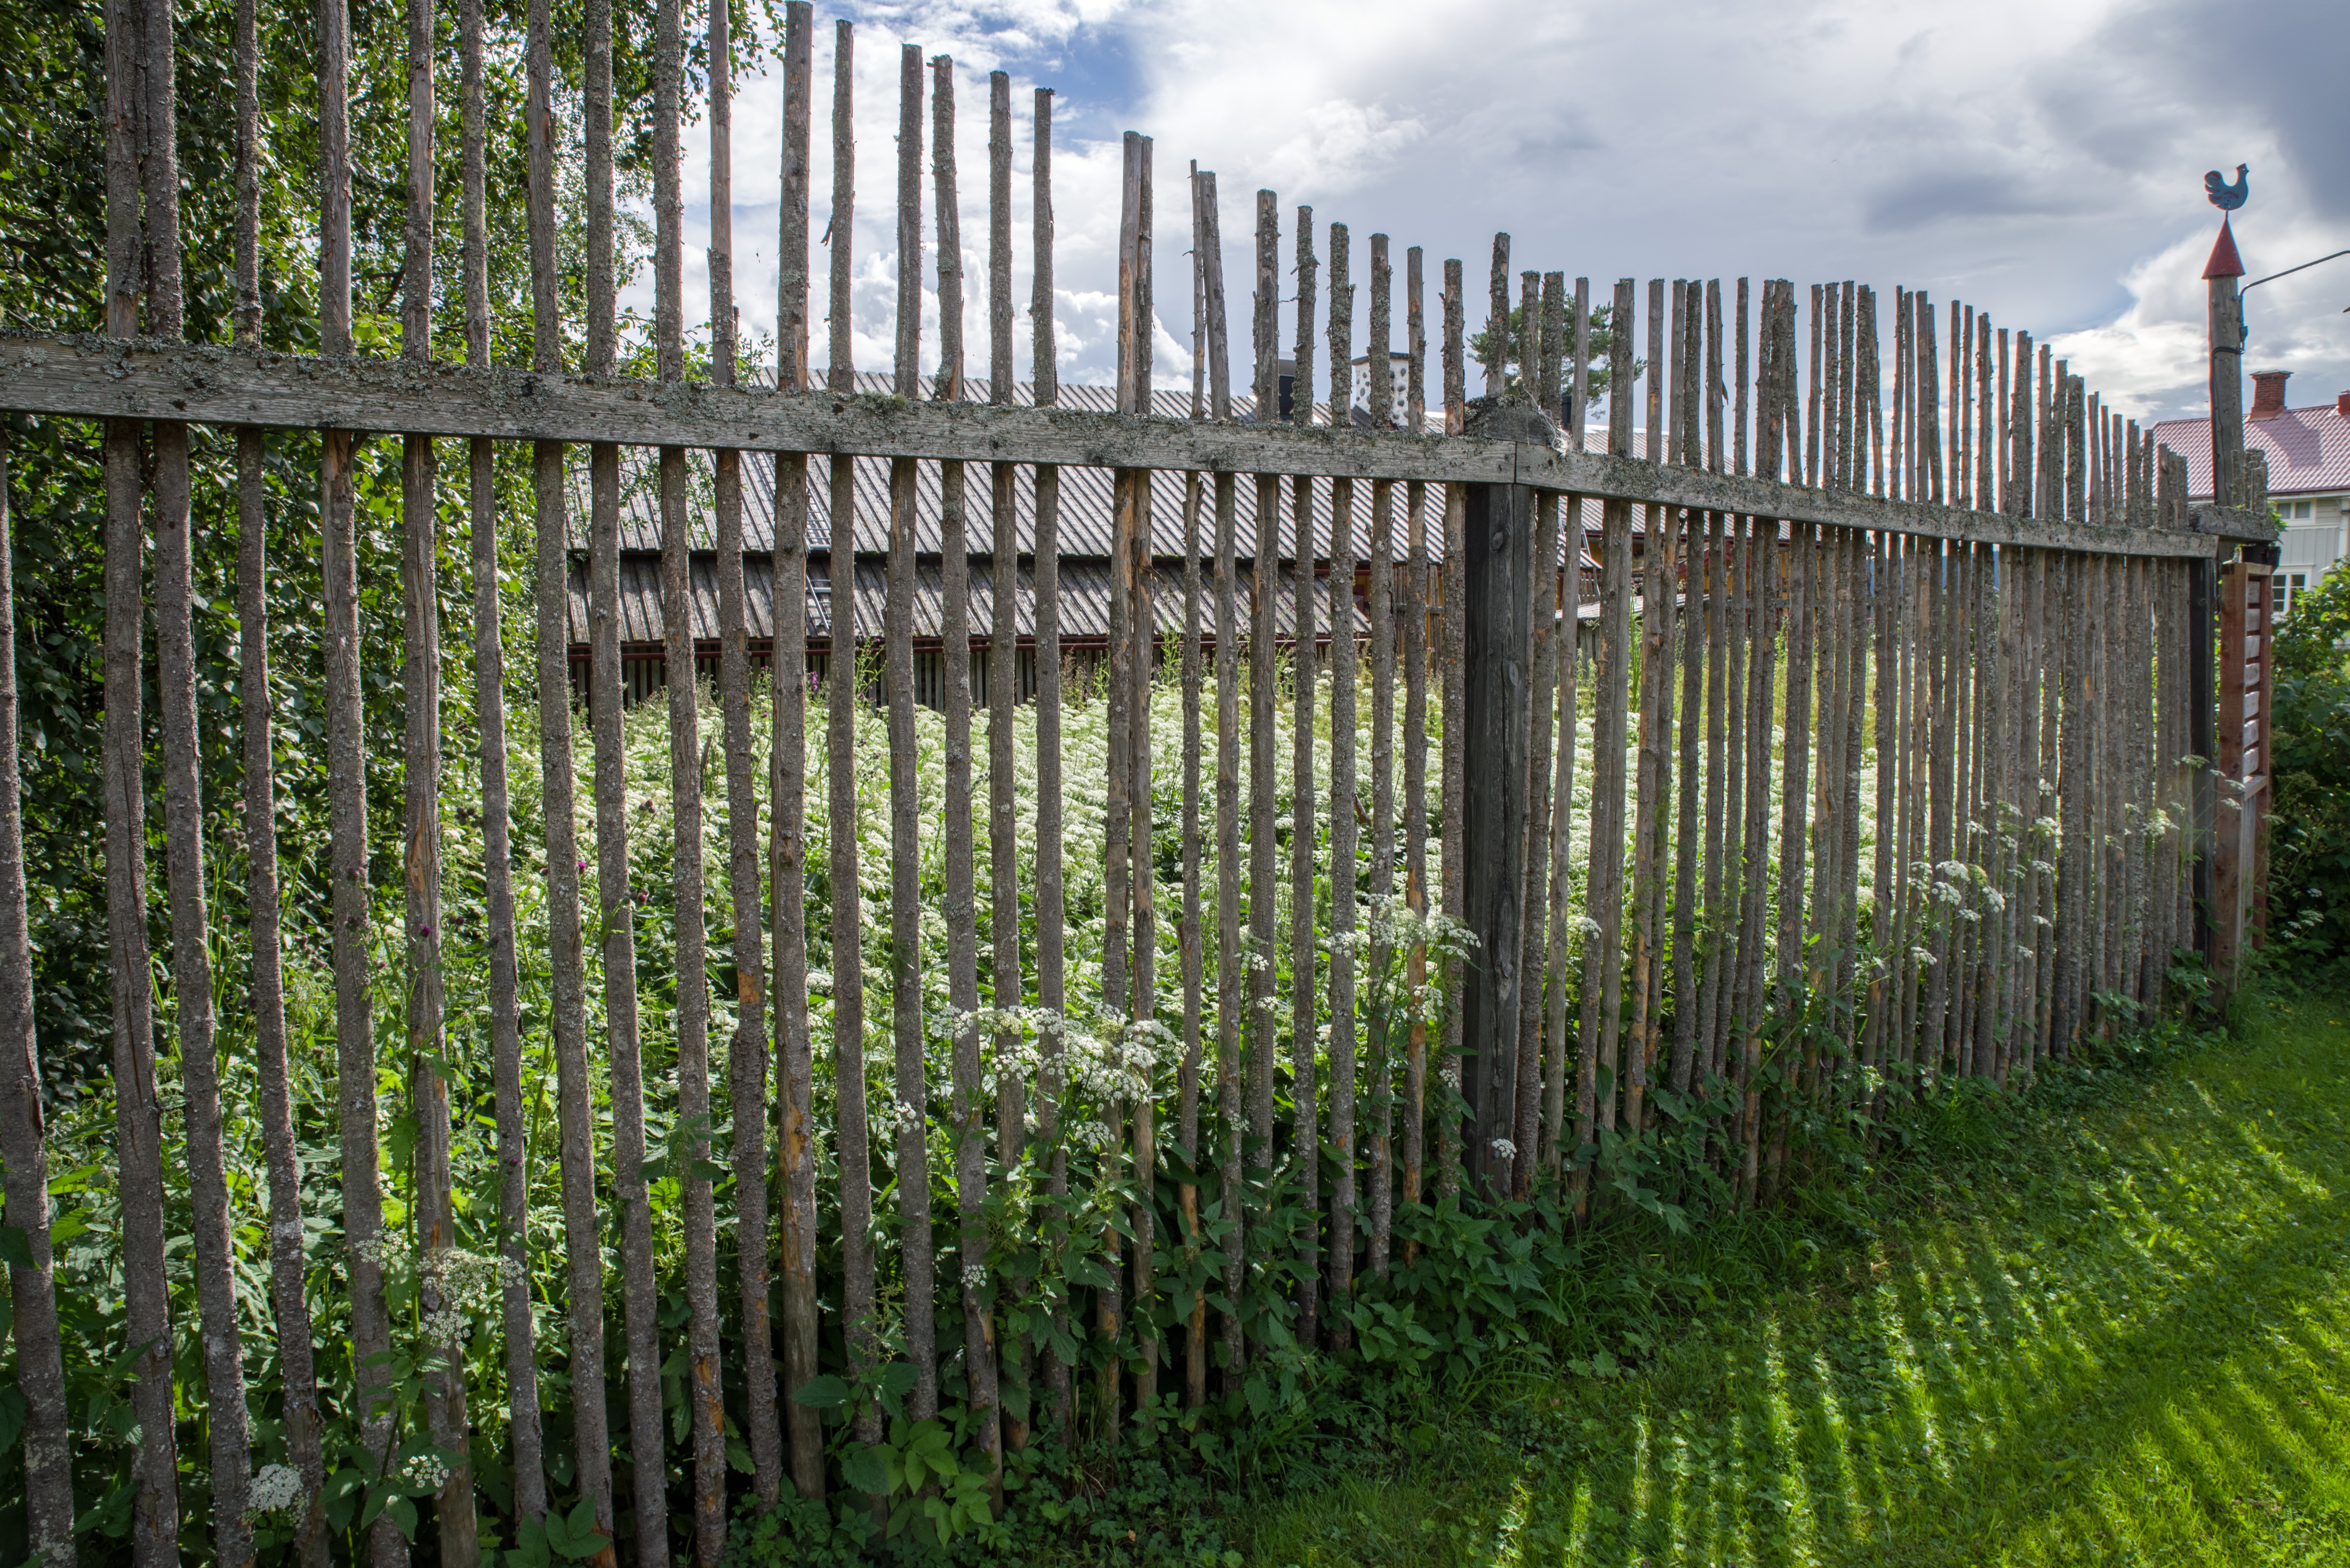
tree, light, fence, shadow, picket fence, shrub, outdoor structure, home fencing